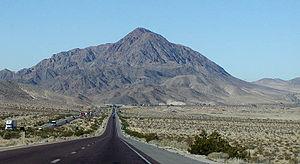
L'Interstate 15 est une autoroute inter-États américaine parcourant le Montana, l'Idaho, l'Utah, l'Arizona, le Nevada, et la Californie. C'est un axe majeur du trafic routier de ce dernier État, ainsi que la première route de transport de l’agglomération de Salt Lake City. L'autoroute permet aussi de relier la Californie du Sud à Las Vegas, et est ainsi très fréquentée par les touristes qui s’y rendent. Un projet de construction de train à sustentation magnétique suivant le tracé de l'I-15 entre la Californie et Las Vegas est à l'étude.